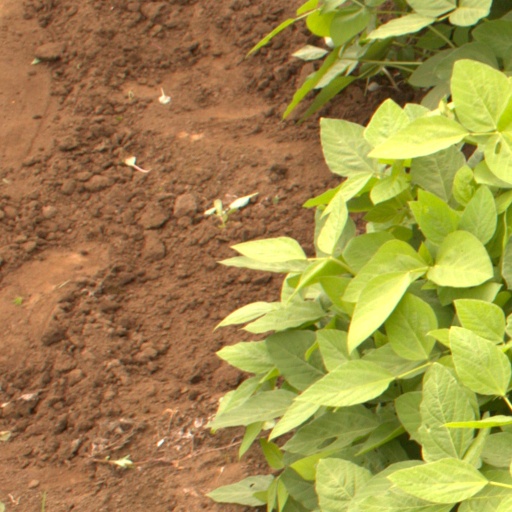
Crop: soybean